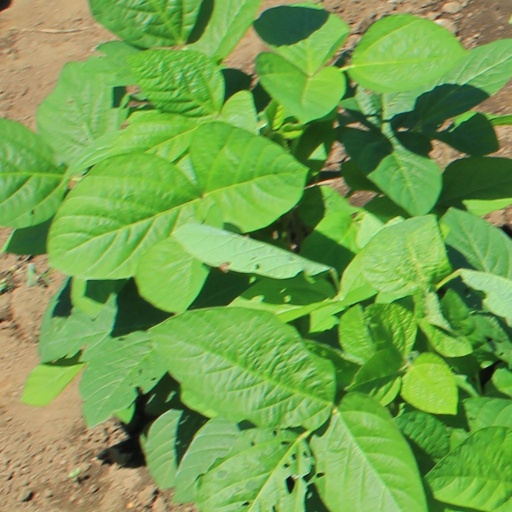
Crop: soybean